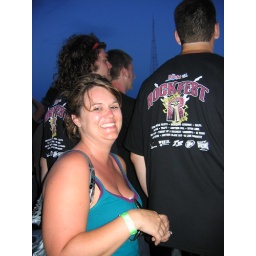
these boys were tall...and found the two shortest girls in the crowd to stand in front of